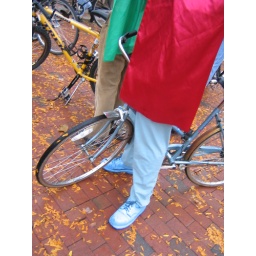
sigh in a red cape and blue painted shoes